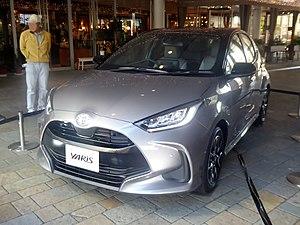
La Toyota Yaris est un modèle d'automobile produit depuis 1999 au Japon et aussi construit à partir de 2001 en France à Onnaing, près de Valenciennes pour le marché européen. Elle fut d'ailleurs la voiture la plus produite en France en 2016 et 2017, devant les modèles de constructeurs nationaux.